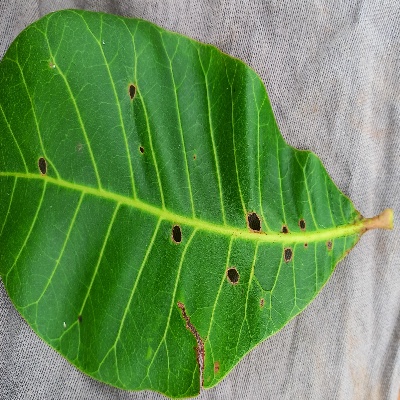
Crop: Cashew
Condition: anthracnose